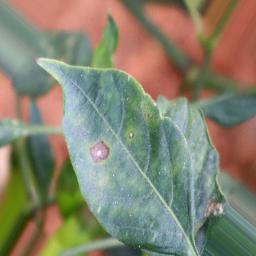
Label: cercospora